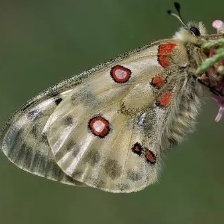
Species: APPOLLO